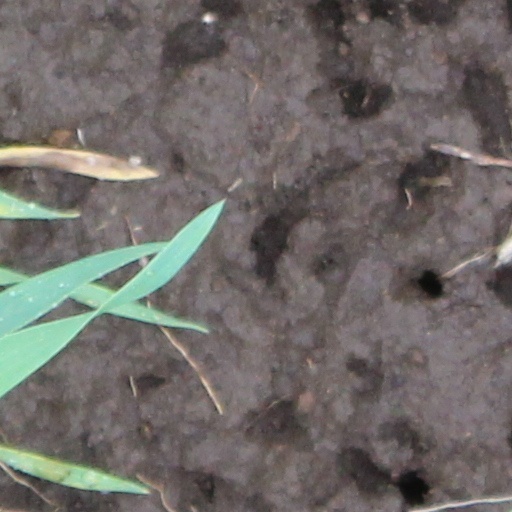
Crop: wheat